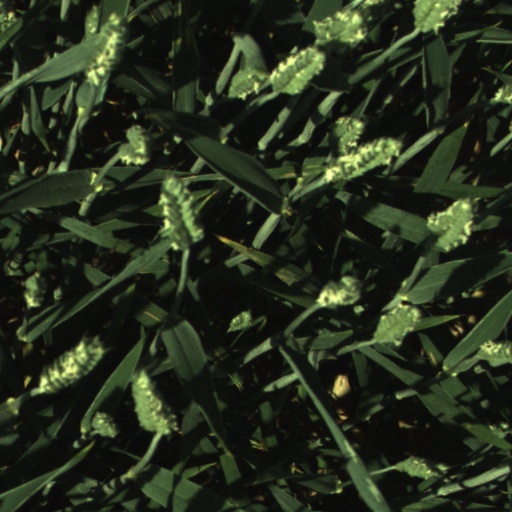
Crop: wheat